Drax Hall Estate

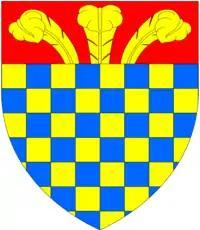
Drax arms: "Chequy or and azure, on a chief gules three ostrich feathers in plume issuant of the first"

The estate has belonged to the Drax family since the early 1650s when it was built by James Drax and his brother, William Drax, early settlers in Jamaica. The Drax's Caribbean slave plantations and estates then descended with that of Charborough House in Dorset.